Answer in natural language. Considering the relative positions, where is black glossy countertop with respect to brown wooden chair? Choose between the following options: right or left
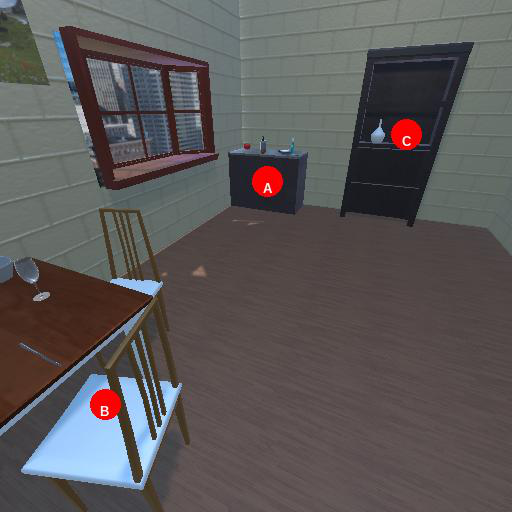
<answer>right</answer>